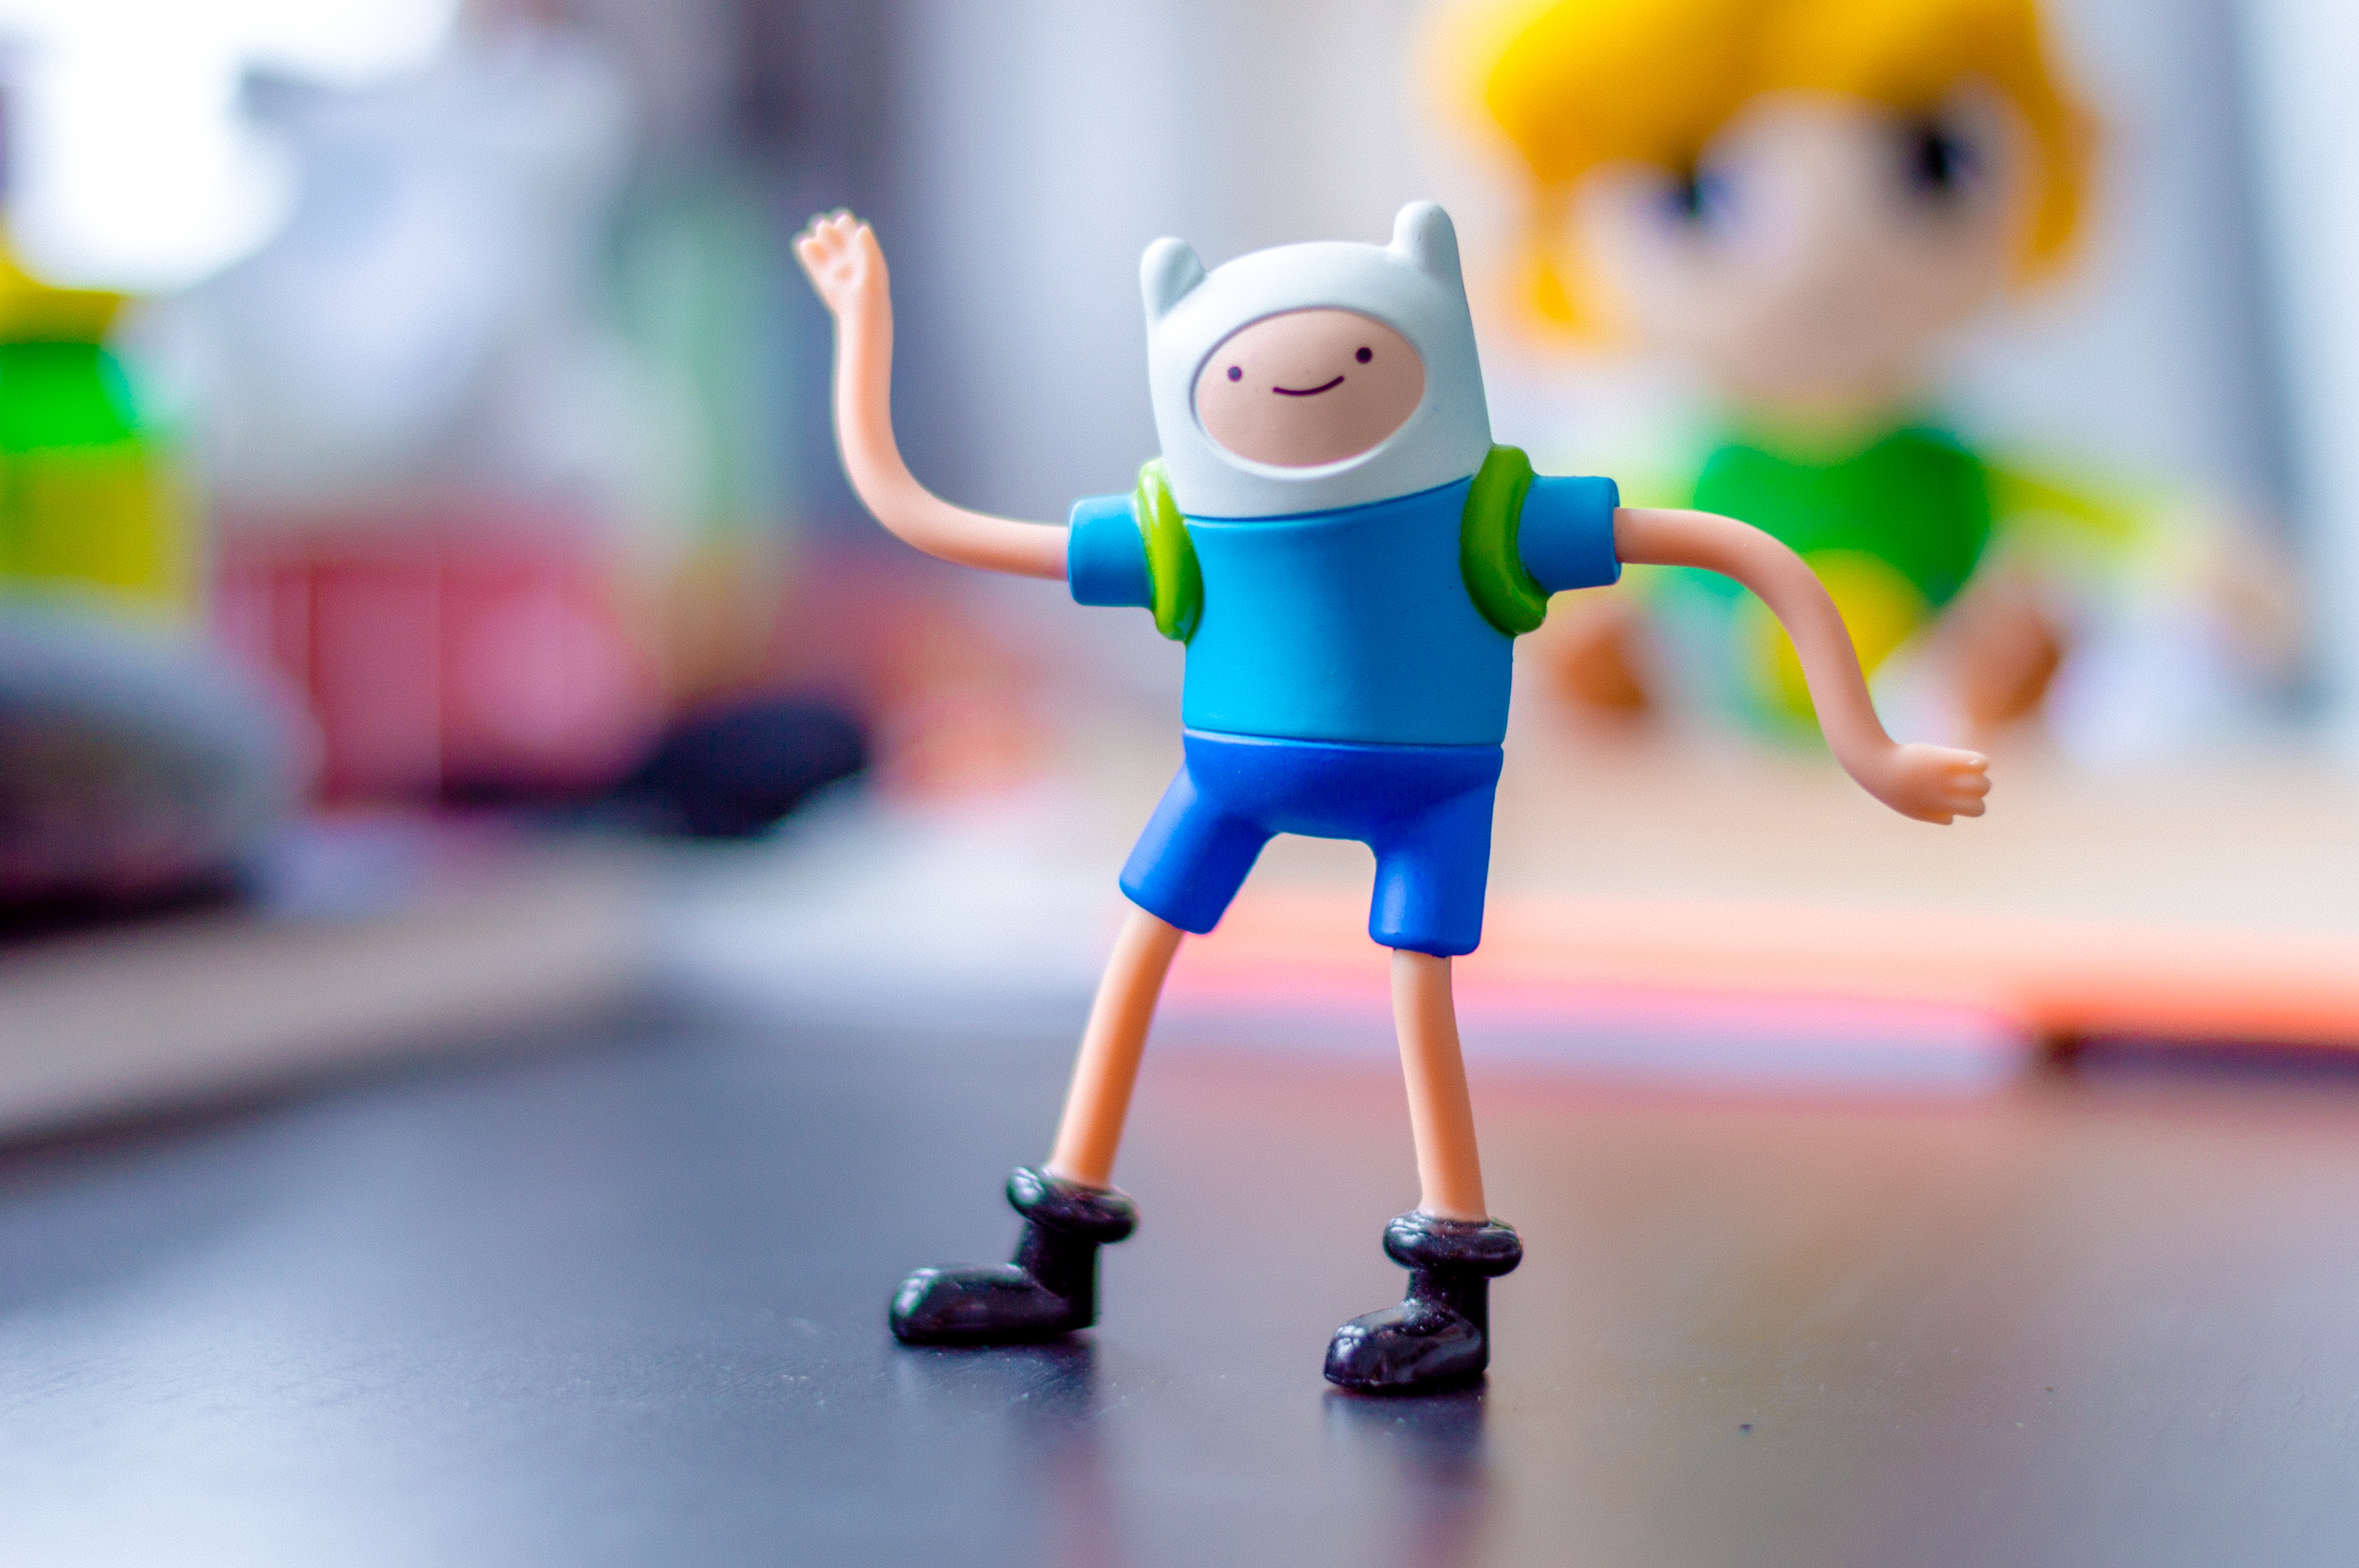
play, toy